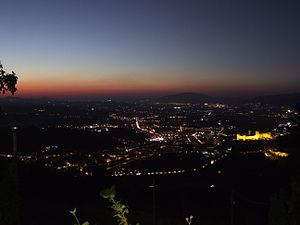
Monteluco est une frazione de la ville de Spolète, en Ombrie, région d'Italie centrale. Le hameau qui comptait, en 2001, 27 habitants est situé sur une montagne de calcaire couverte par la forêt, à 780 mètres d'altitude.